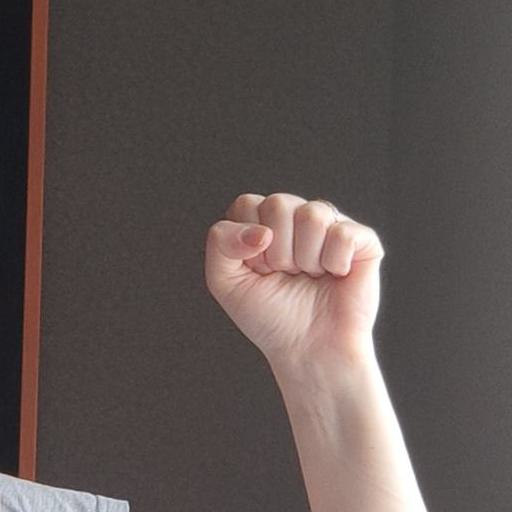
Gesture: fist